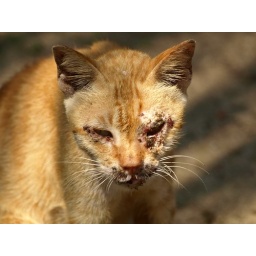
A cat with a damaged face around Paya Beach in Tioman.